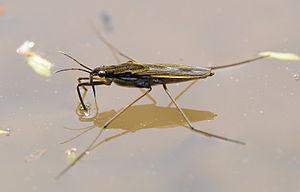
Gerris commun
Gerris est un genre d'insectes hémiptères hétéroptères qui ont la capacité de se déplacer sur l'eau.